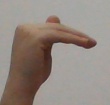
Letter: khaa